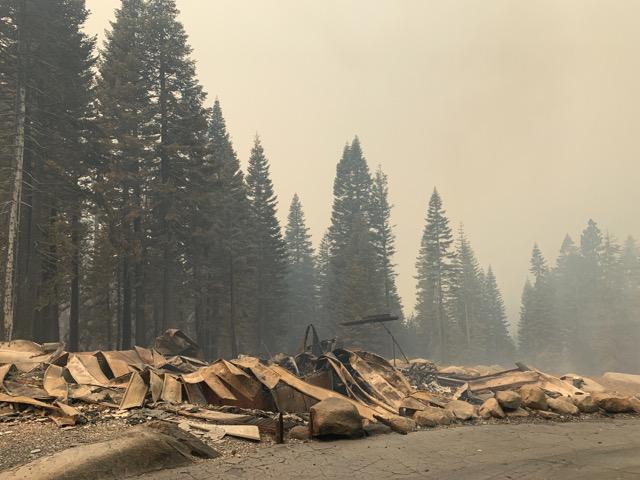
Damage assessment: destroyed